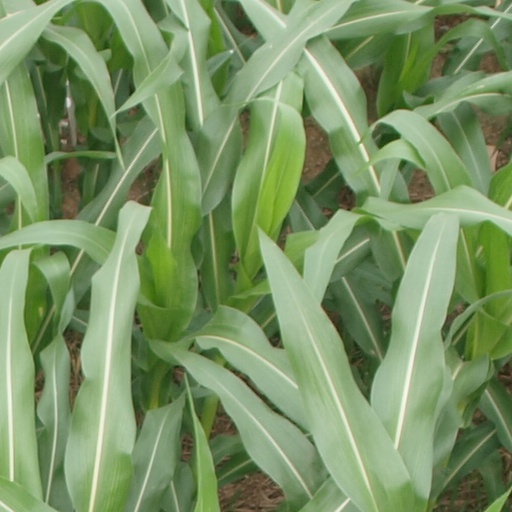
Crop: maize; corn